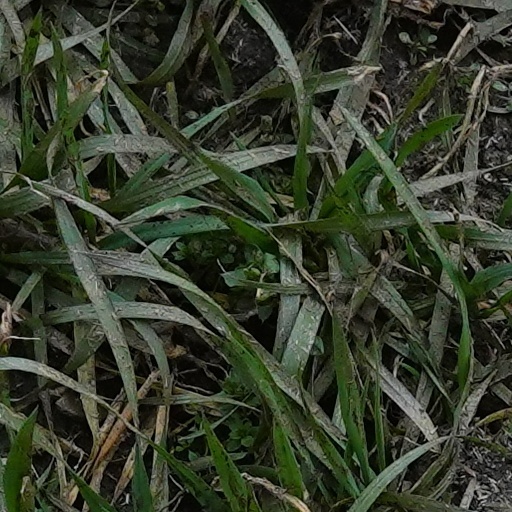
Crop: wheat